Enzo Mainardi

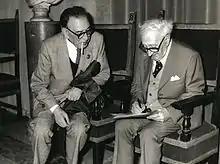
Enzo Mainardi (left) with Francesco Cangiullo

Enzo Mainardi (30 July 1898 – 16 November 1983) was an Italian painter and poet and member of the Futurist movement from Cremona.